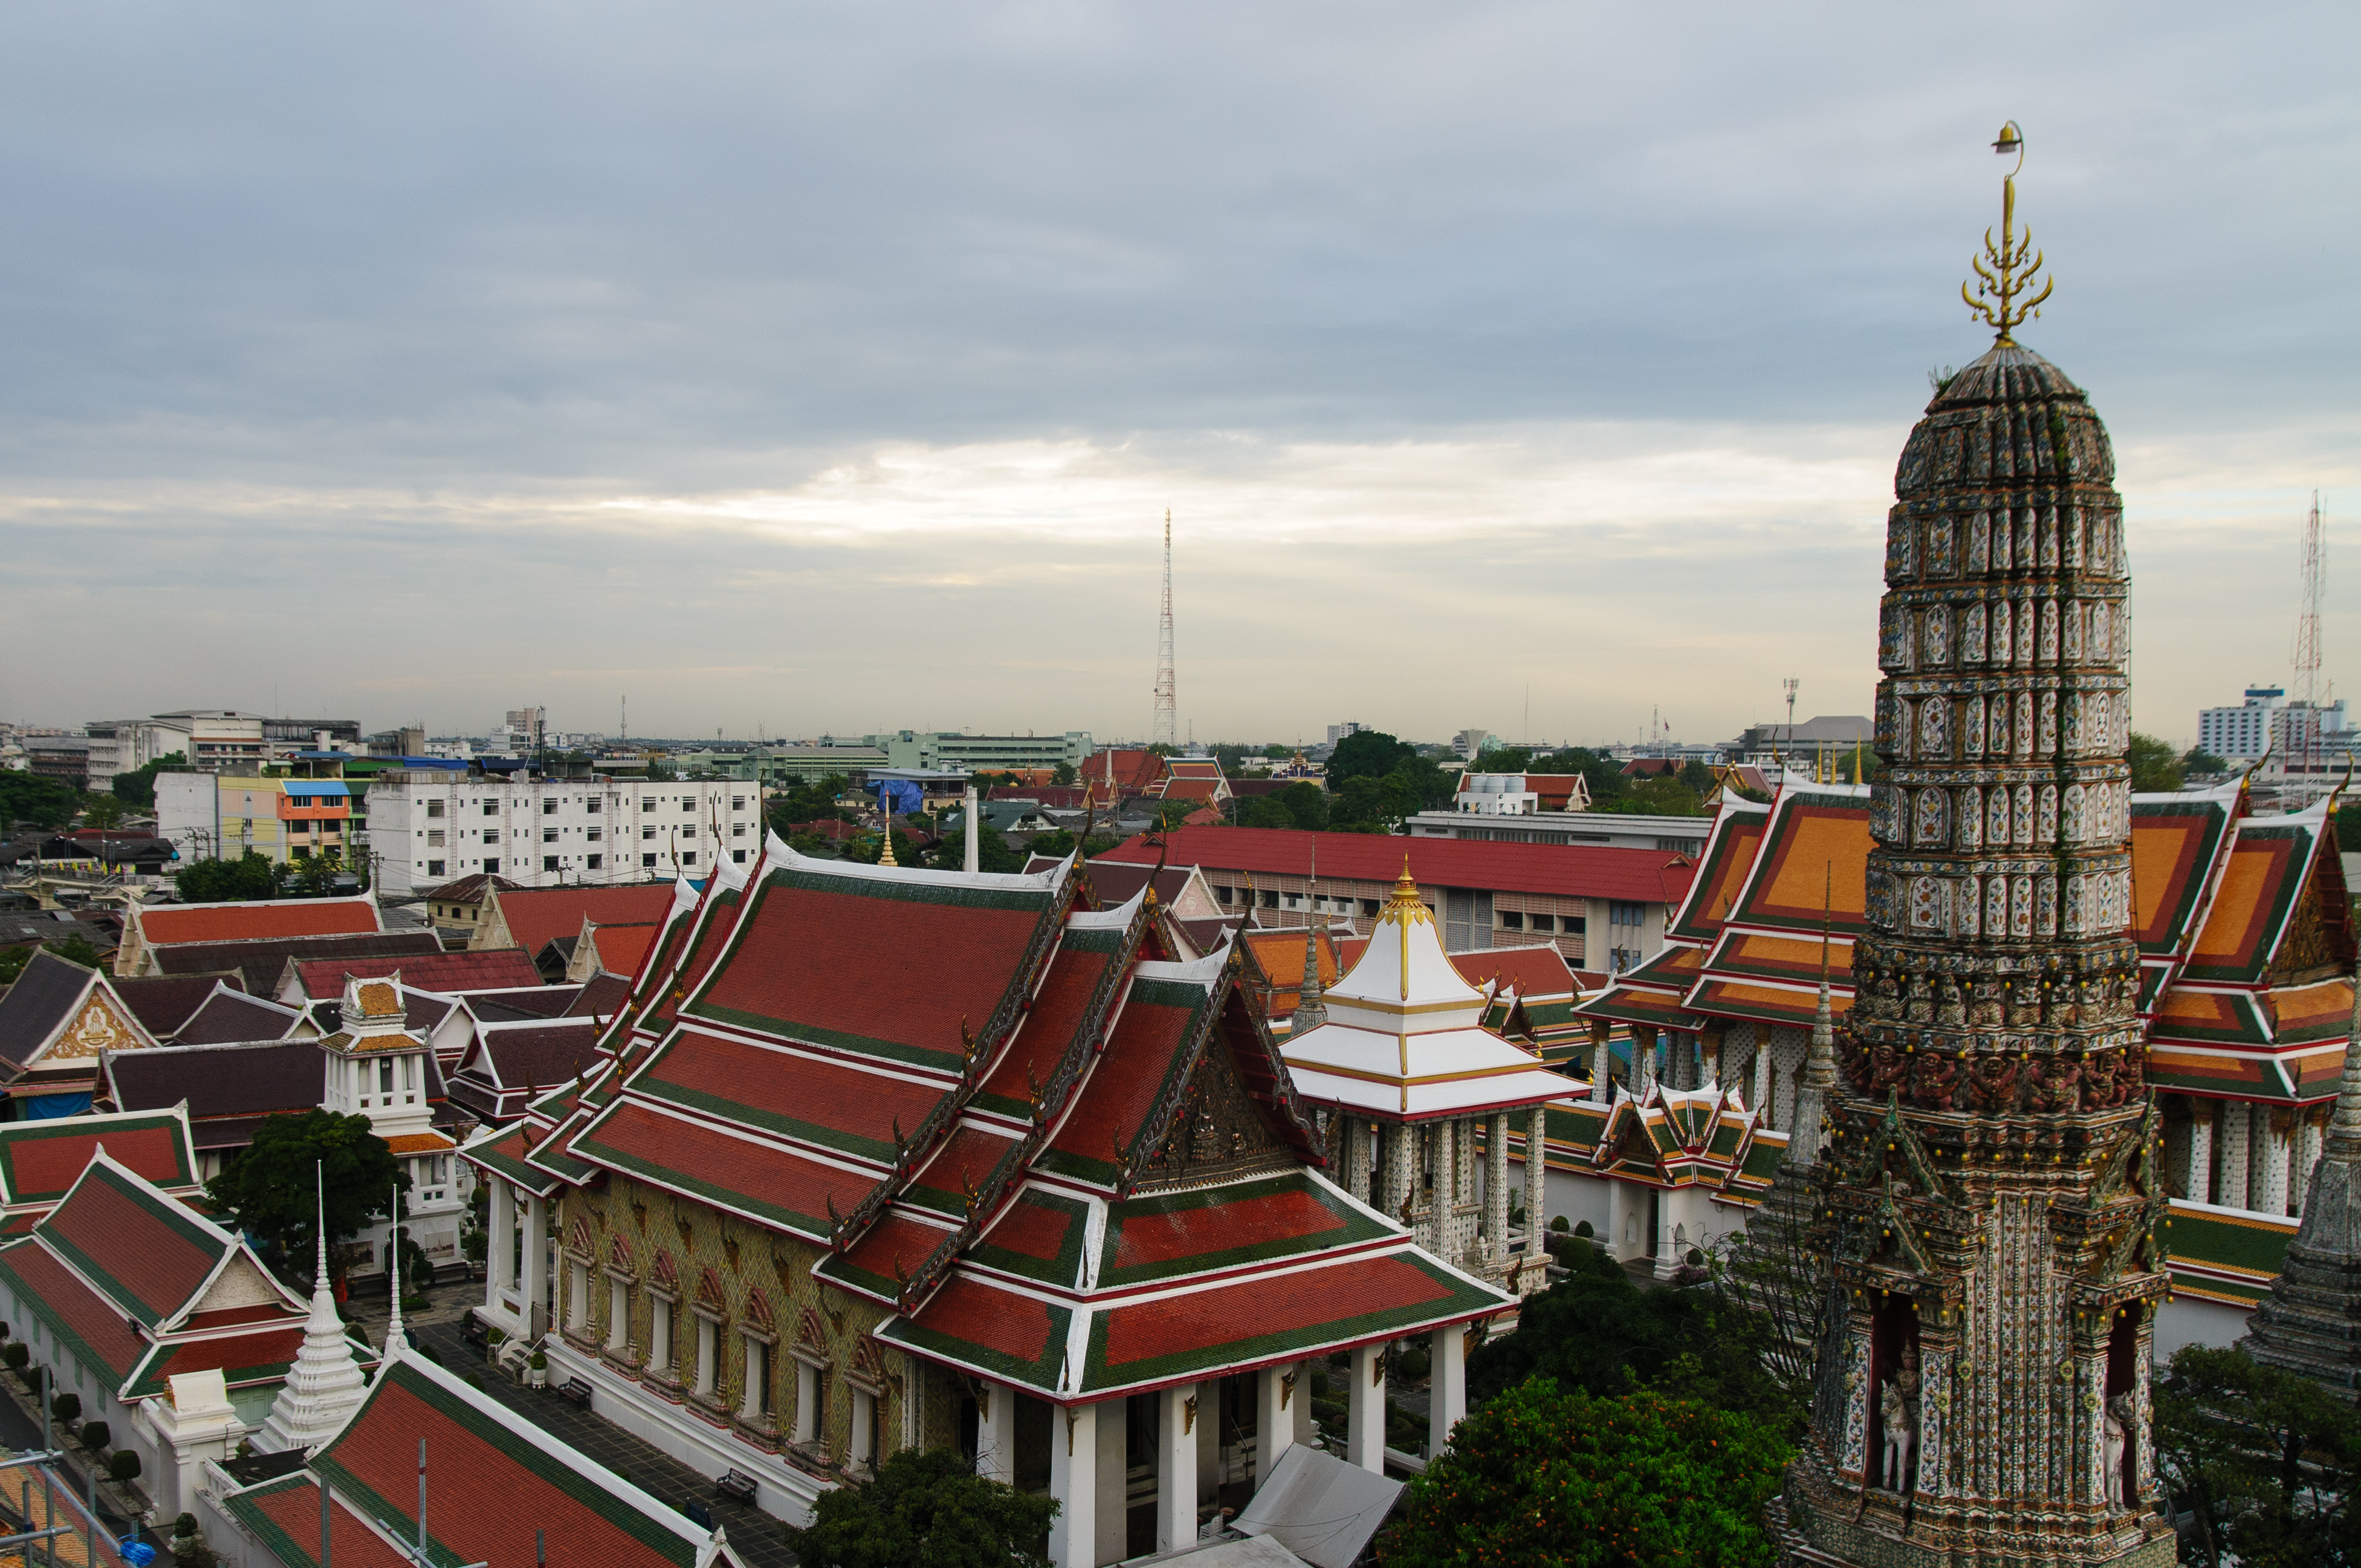
town, building, city, skyscraper, cityscape, downtown, tower, landmark, nikon, place of worship, thailand, bangkok, d300, thailandia, urban area